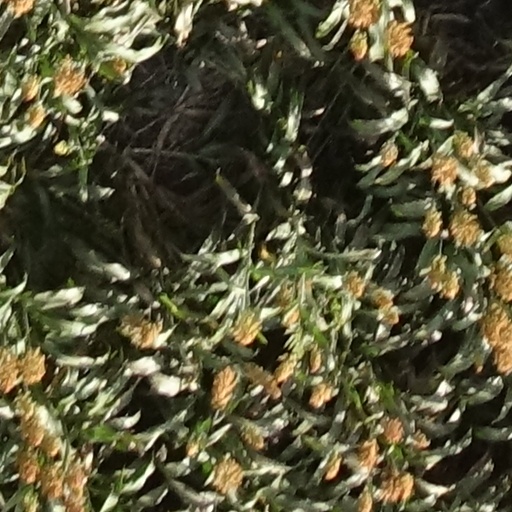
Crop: sorghum